Maison royale de Saint-Louis

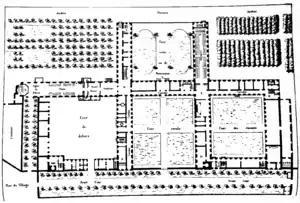
Plan of the ground floor of the Maison Royale de Saint-Louis.

The "domaine" of Saint-Cyr was assigned to the Maison in 1685, and the King ordered major building work on the domain next to Versailles, led by Jules Hardouin-Mansart. The project cost the King 1,400,000 livres. Hardouin-Mansart's designs for the Maison used the U-shaped plan he often used elsewhere, with the buildings reserved for the mistresses and students forming an H, to which the school chapel had to be added to the west. The classrooms and students' dormitories were on the first and second floors respectively, the dormitories just above the classrooms for the corresponding classes. Each dormitory held 40 beds and was surrounded by two cells for the mistresses. Each classroom was also juxtaposed with a small supplementary dormitory with 20 beds, itself next to two cells for the mistresses. The infirmary was sited away from the dormitories to allow the sick to be isolated and thus avoid the spread of contagious diseases. The rooms reserved for pensionnaires were situated to the east of the buildings, to put them as far as possible from the visitor entrance, situated to the west at the level of the external courtyard.